Singapore Botanic Gardens

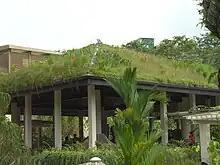
Singapore's first "green roof" at the Green Pavilion

Located next to the National Orchid Garden, this one-hectare garden brings together members of the family Zingiberaceae. The garden houses a restaurant called the Halia Restaurant. There is also a drop-off point along Tyersall Avenue as well as a waterfall. The garden was officially opened in 2003 and it took over the spot vacated by the previous Orchid Enclosure.